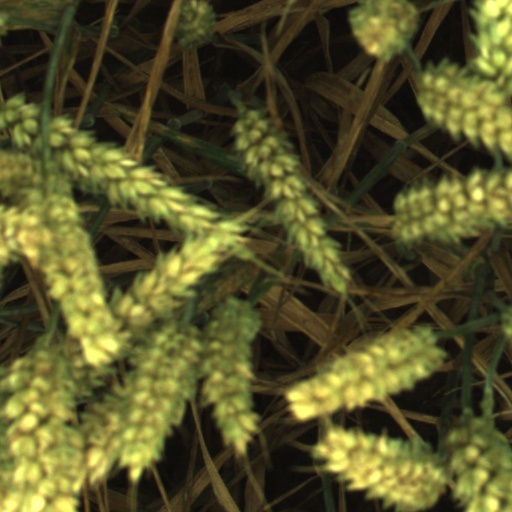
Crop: wheat